Shevchenko Park (Odesa)

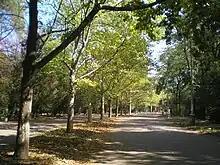
Park's central alley

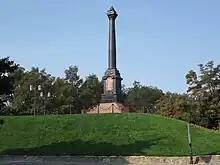
Major landmark, the Alexander's column

Taras Shevchenko Park of Culture and Recreation is in the centre of Odesa. It is located in the central part of the city. It carries the name of Taras Shevchenko since 1954.